Radiata Stories

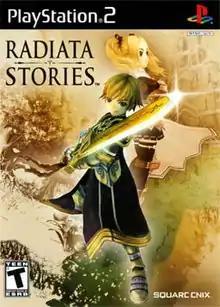
North American box art

Radiata Stories is an action role-playing video game. It was developed by tri-Ace and published by Square Enix for the PlayStation 2. It was released on January 27, 2005 in Japan and September 6 in North America.